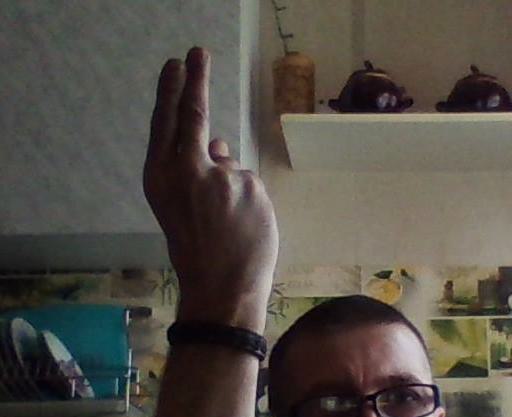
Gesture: two_up_inverted